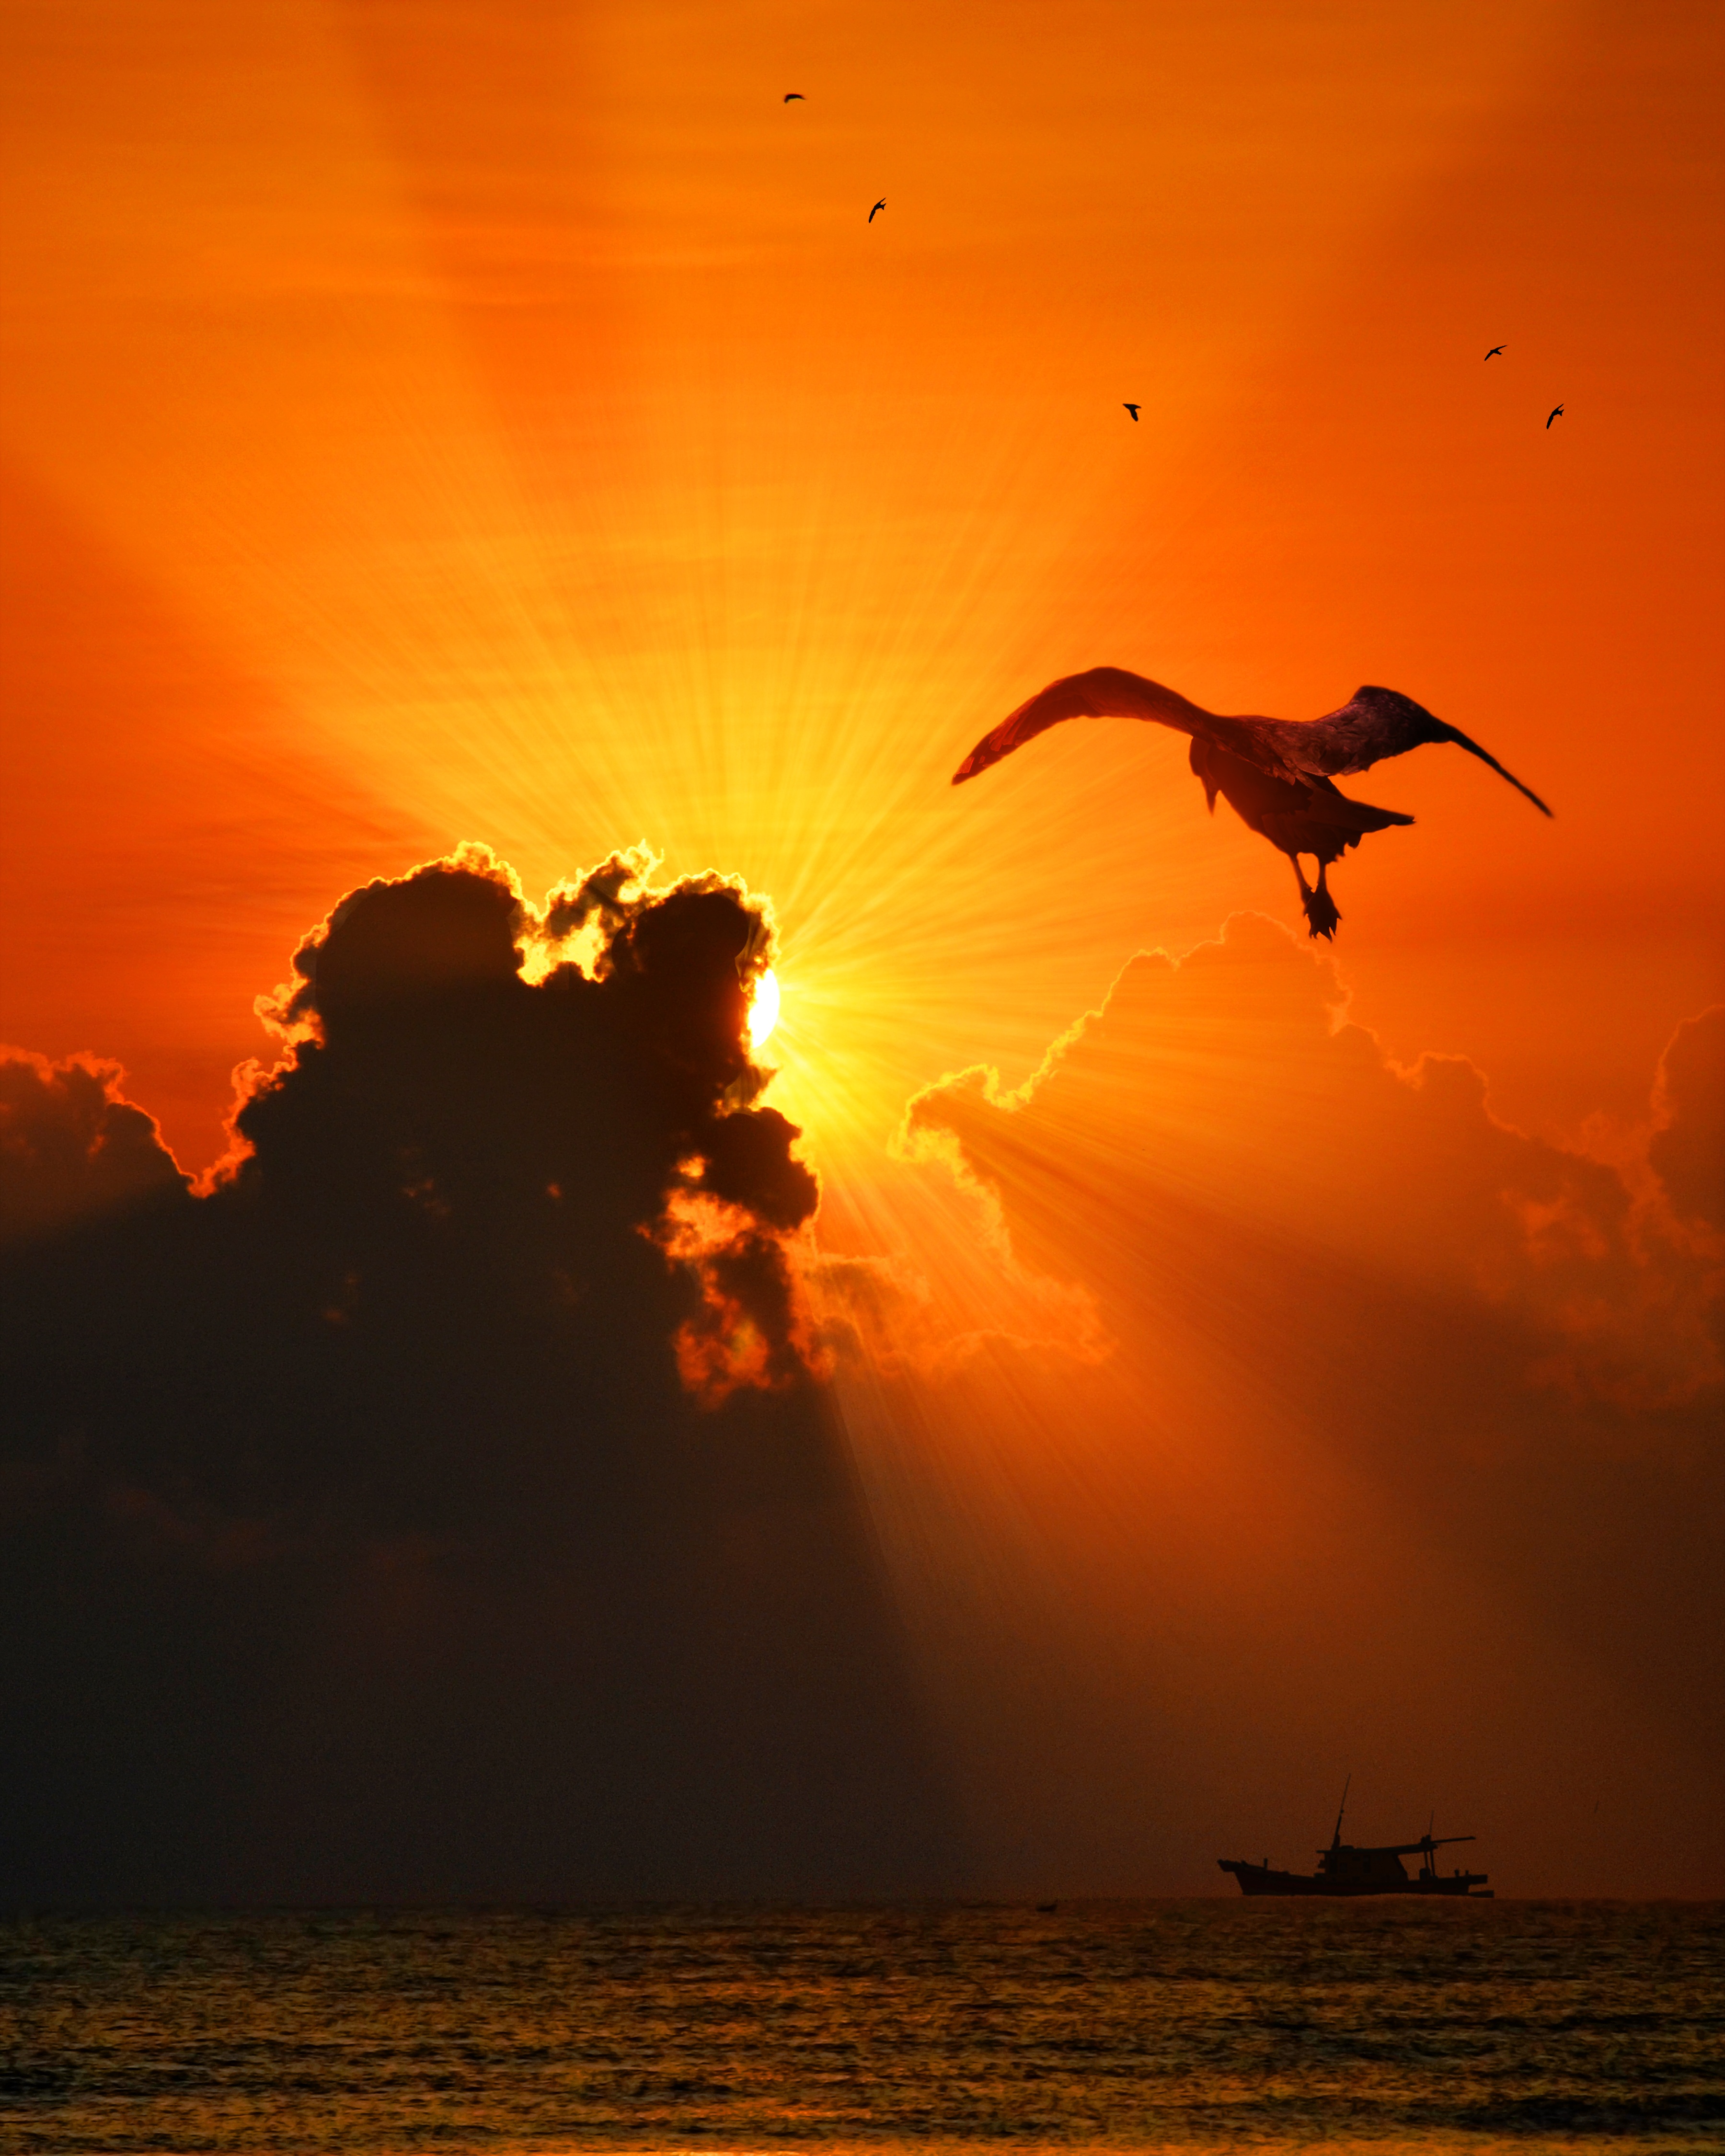
beach, landscape, sea, coast, water, nature, ocean, horizon, bird, wing, cloud, sky, sun, sunrise, sunset, sunlight, morning, wave, dawn, animal, seabird, fly, seagull, summer, dusk, wildlife, wild, evening, flight, natural, island, romantic, freedom, life, afterglow